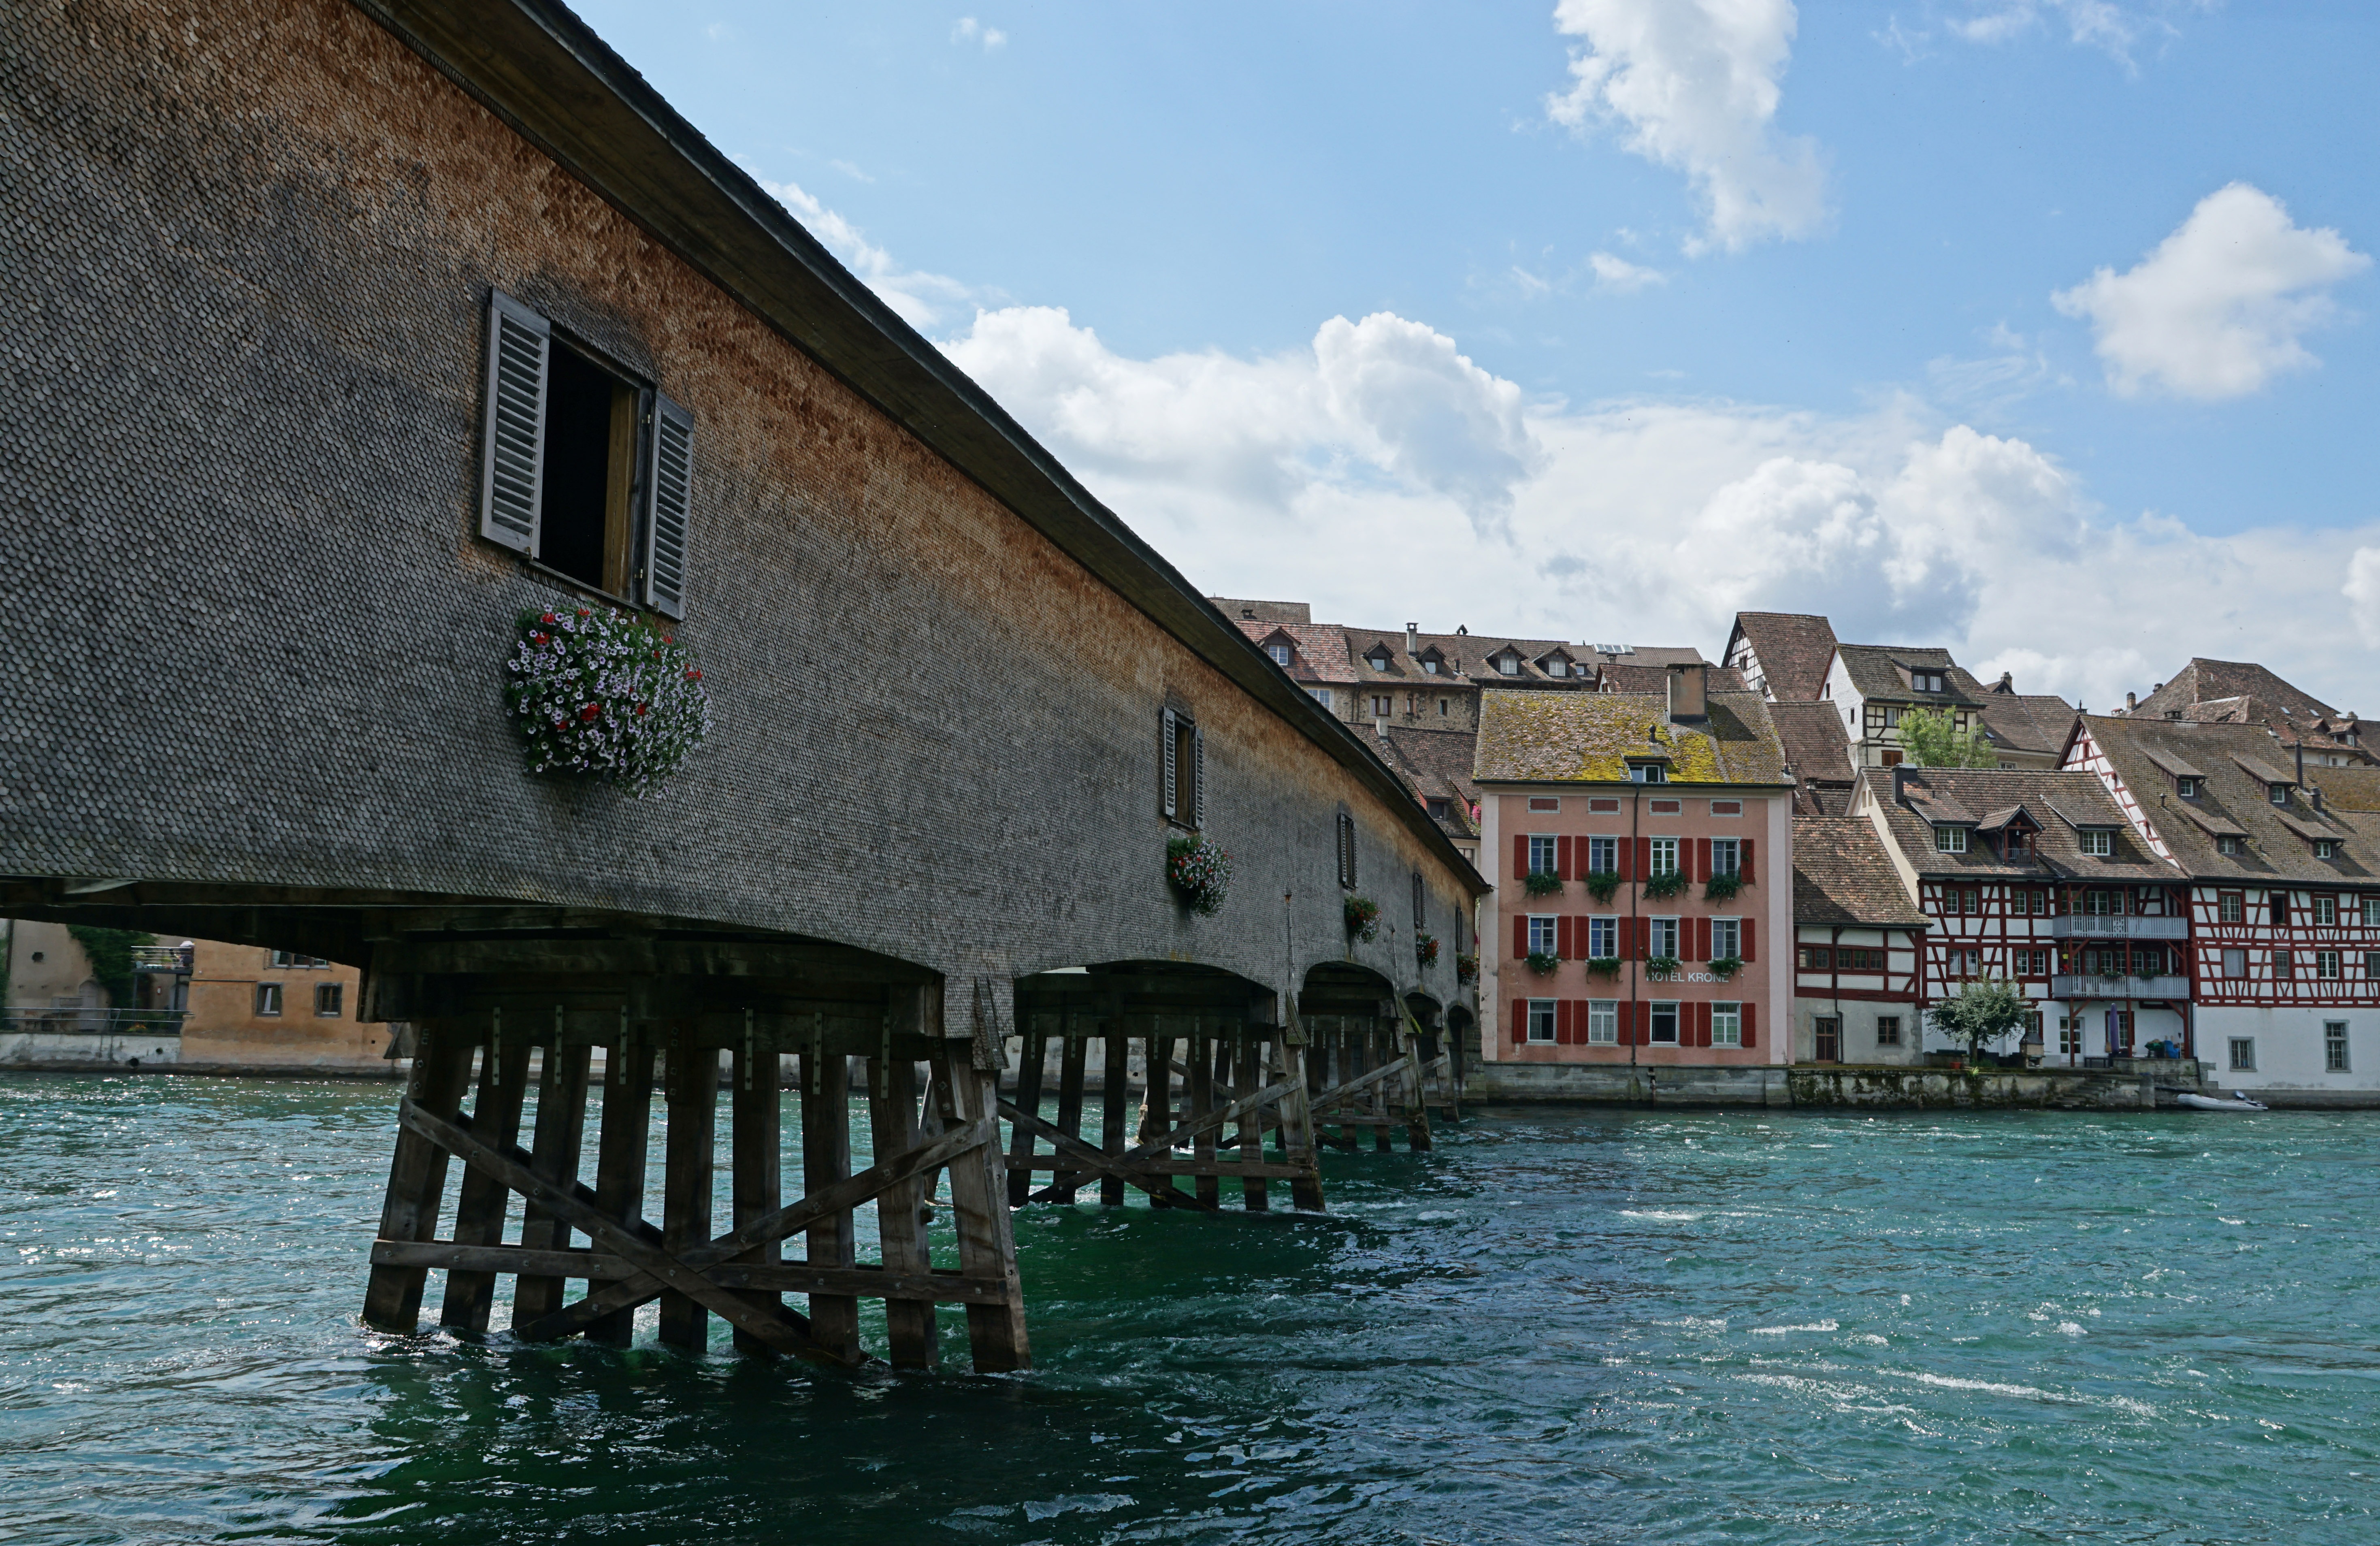
sea, town, vacation, village, tourism, waterway, old town, switzerland, rhine, wooden bridge, trusses, customs bridge, saddle roof, switzerland germany, germany switzerland, d ch, ch d, ch eu, eu ch, diessenhofen, gailingen, thurgau